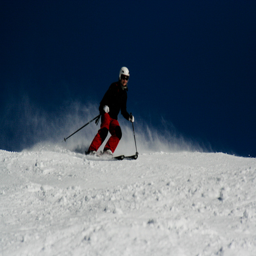
A man is skiing down a slope as the wind blows the snow behind him.
A man riding skis down a snow covered slope.
A person in skiing gear skiing down a slope.
A snow skier is on the snow with red pants.
A man is skiing on a powdery slope with a blue sky in the background.